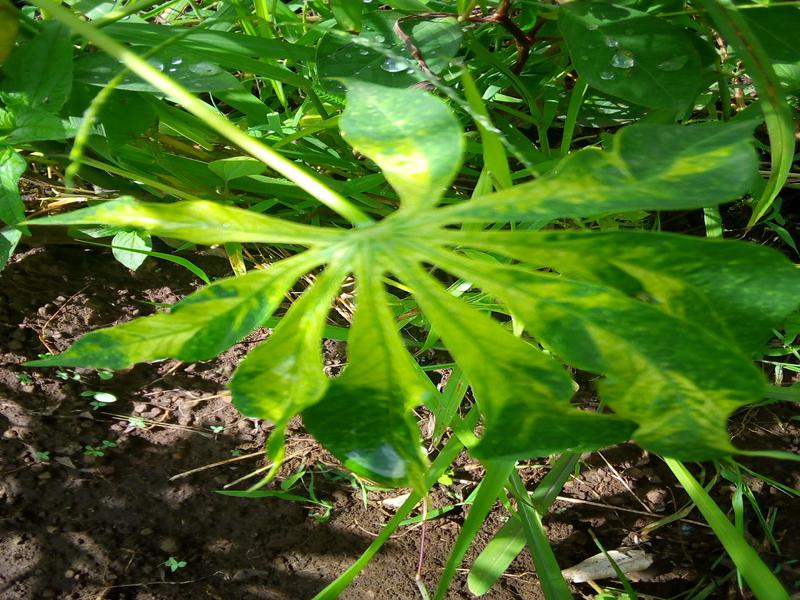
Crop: cassava
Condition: mosaic_disease